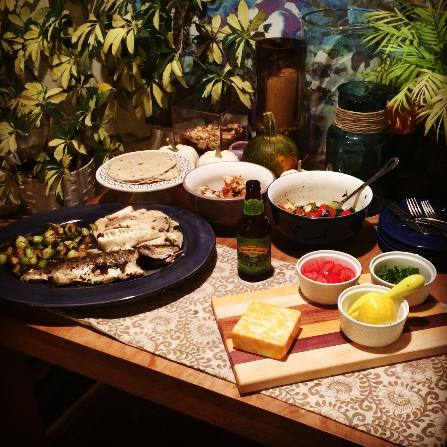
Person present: No